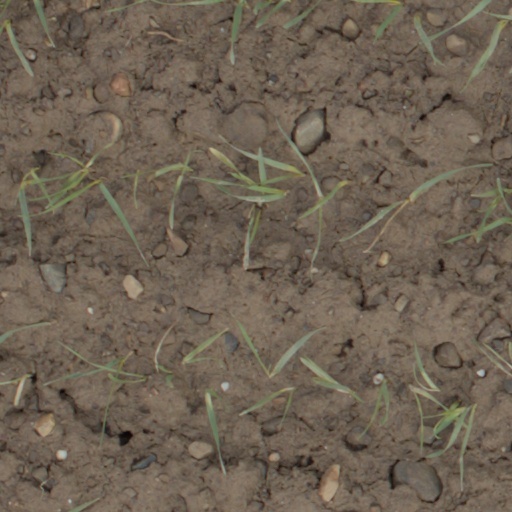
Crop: wheat